Historic City of Ahmadabad

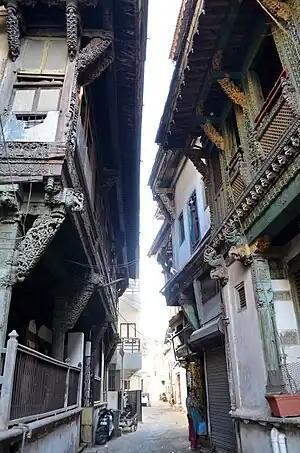
Pol area of Old Ahmedabad

Pols were the typical housing cluster of the old city with there being as many as 356 in 1872. This form of housing was established during a time of divided rule from 1738-1753 due to religious tension between Hindu and Muslims. When the city walls deteriorated and no longer provided protection from robbers, the pol gate became more important for protection.